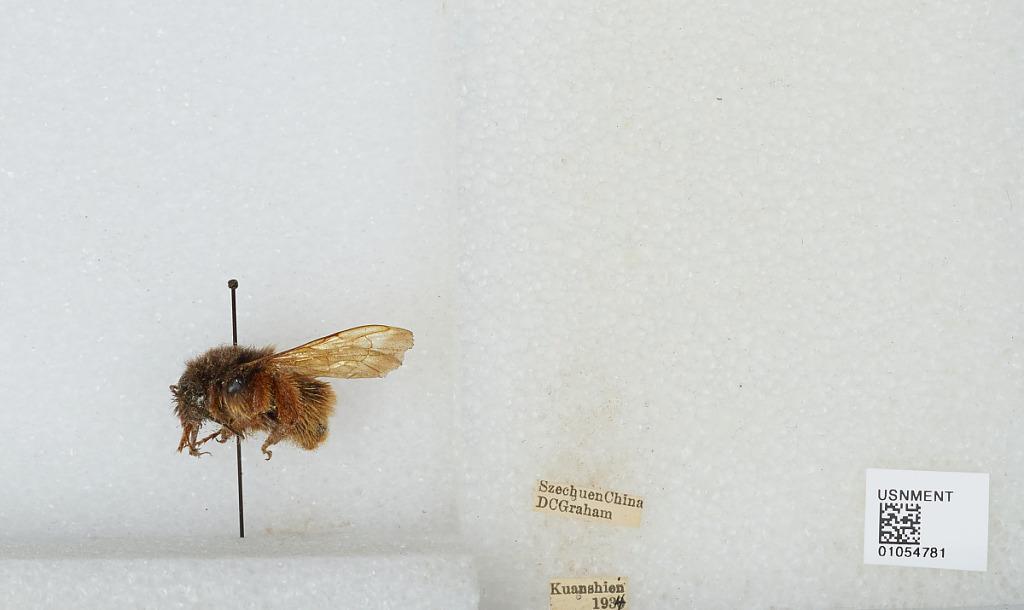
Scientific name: Bombus sp.
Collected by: D. Graham
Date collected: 1934--
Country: China
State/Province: Sichuan
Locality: Kuanshien